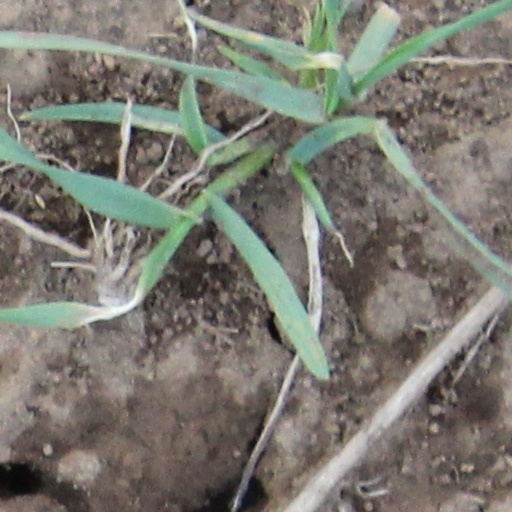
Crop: wheat